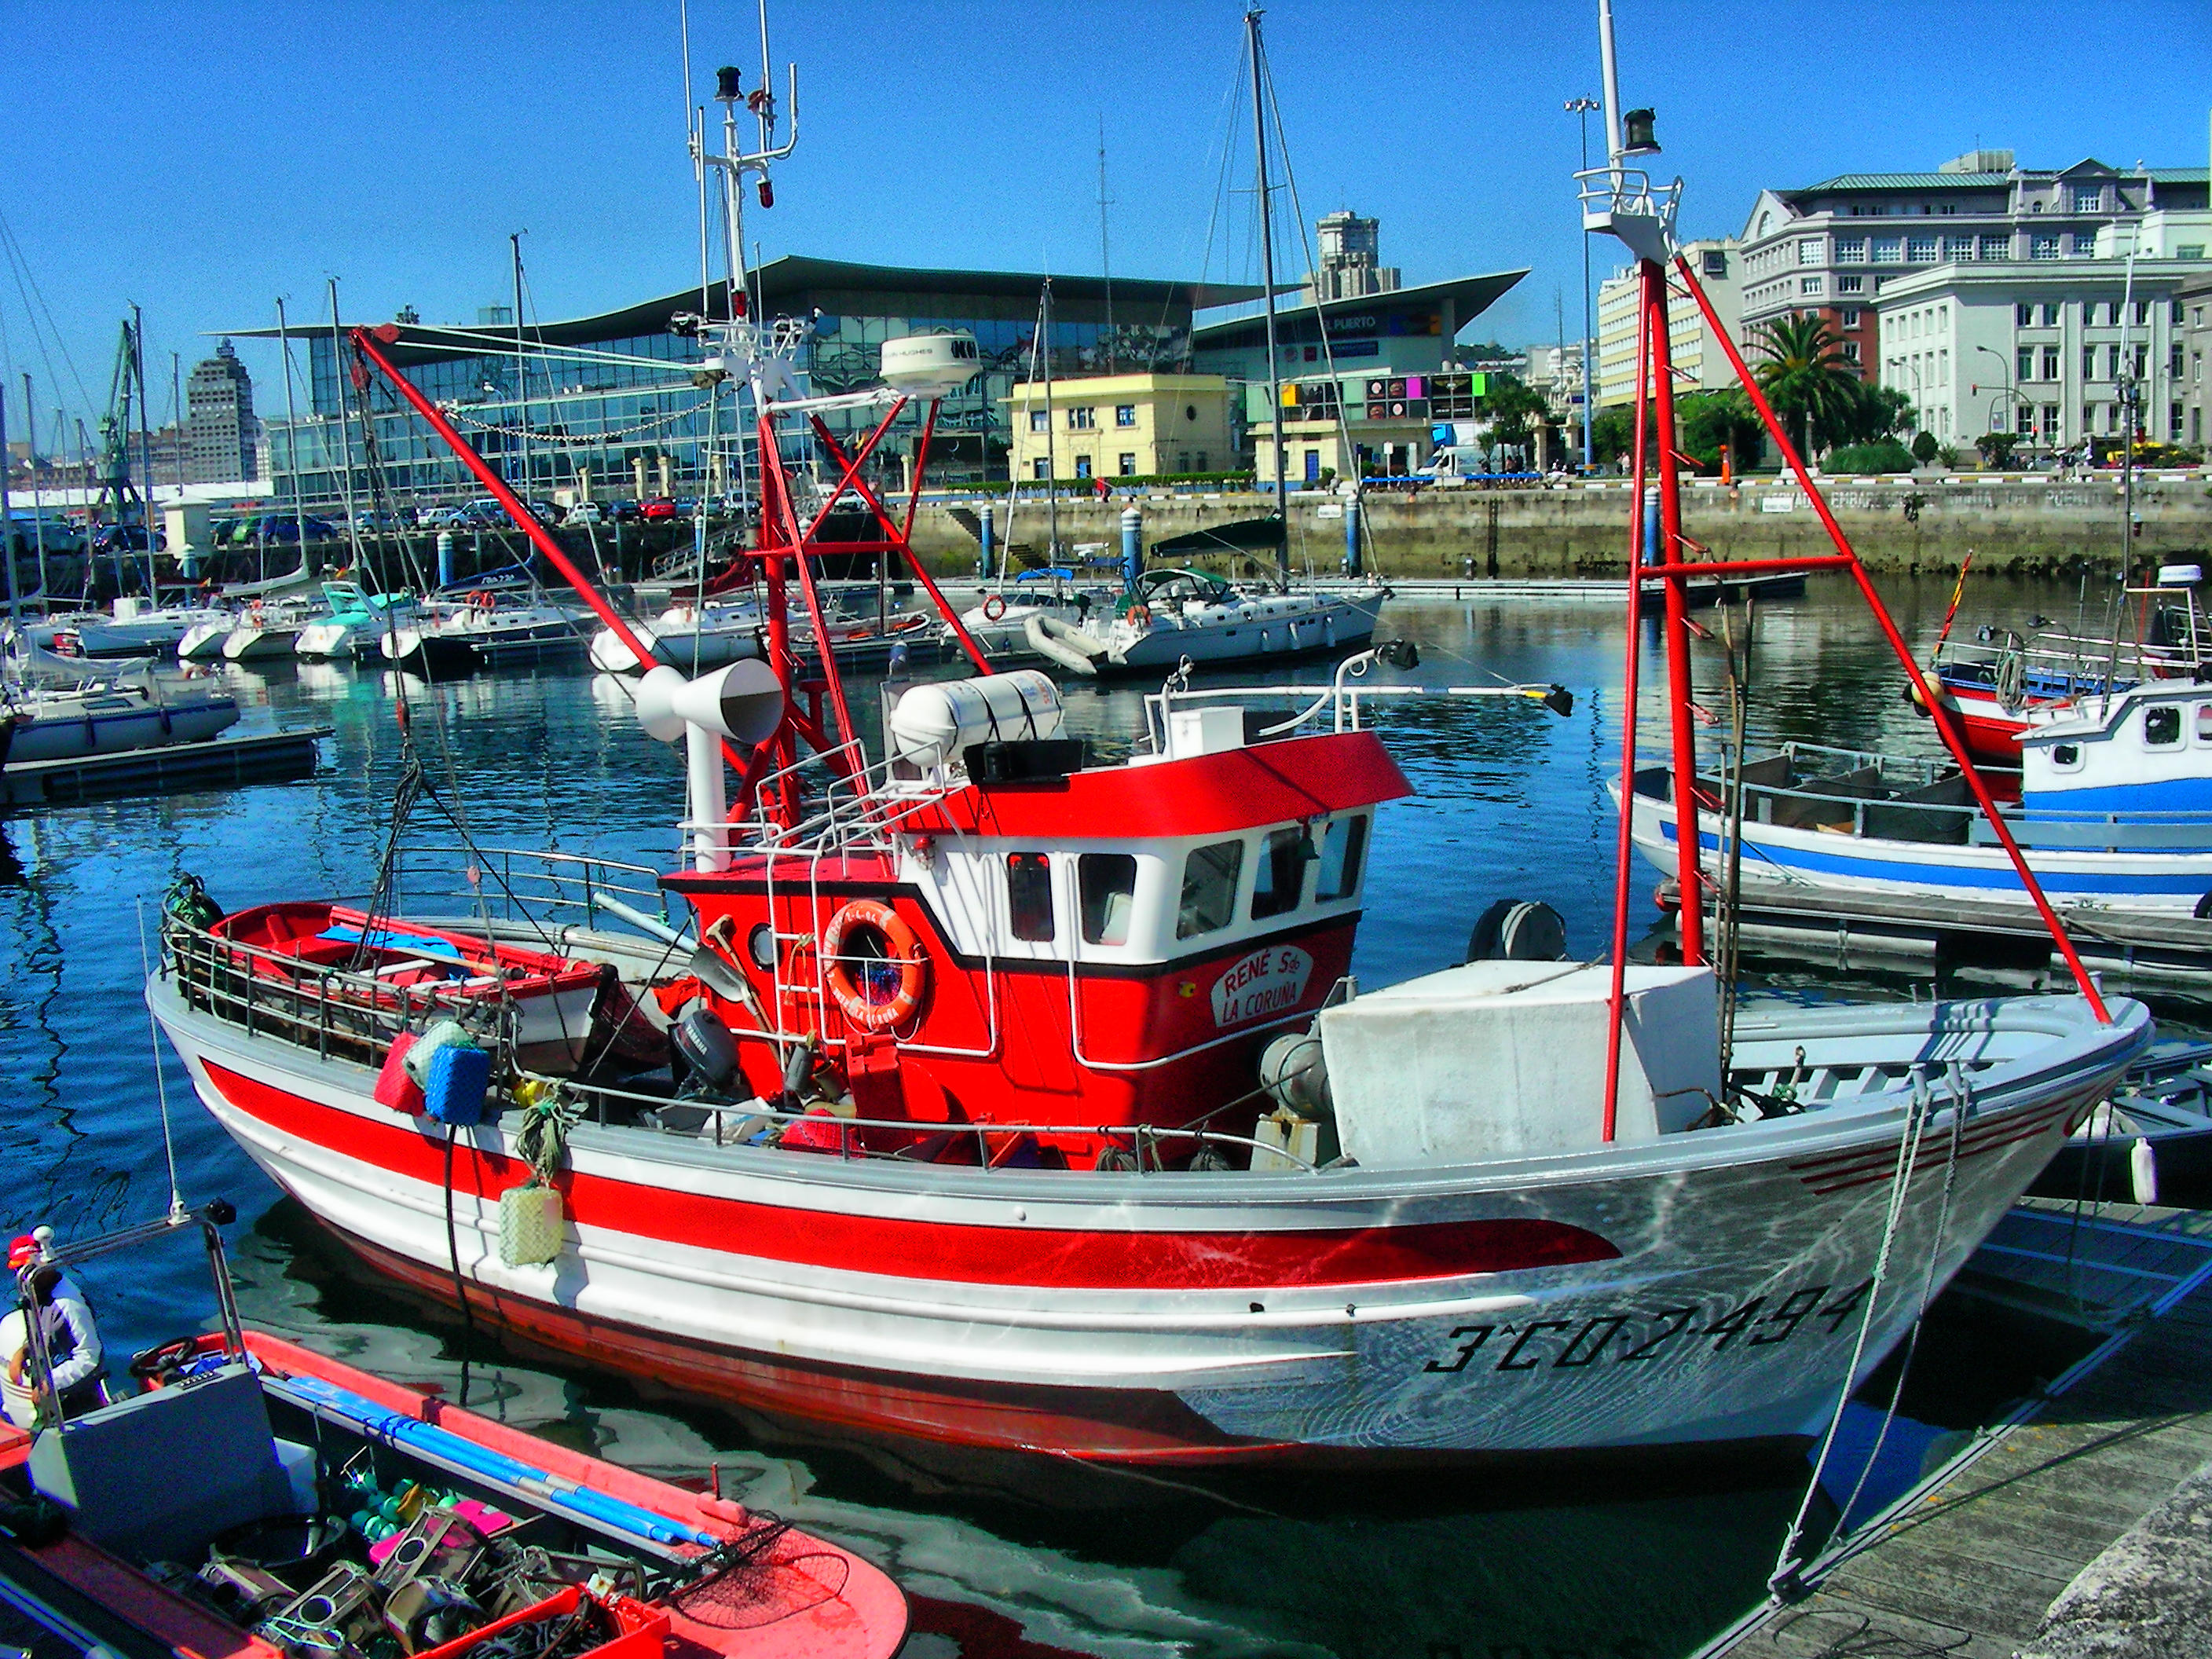
sea, boat, ship, vehicle, mast, harbor, marina, port, boating, mar, agua, barco, tugboat, watercraft, porto, auga, palexco, fishing vessel, coru a, atracado, darsena, pesquero, puertp, freight transport, fishing trawler